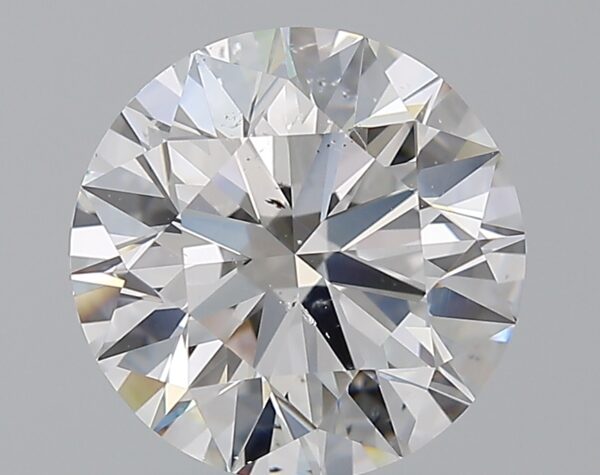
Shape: round
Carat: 2.2
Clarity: SI1
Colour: D
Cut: EX
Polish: EX
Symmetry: EX
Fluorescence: F
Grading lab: GIA
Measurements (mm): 8.24 x 8.29 x 5.17